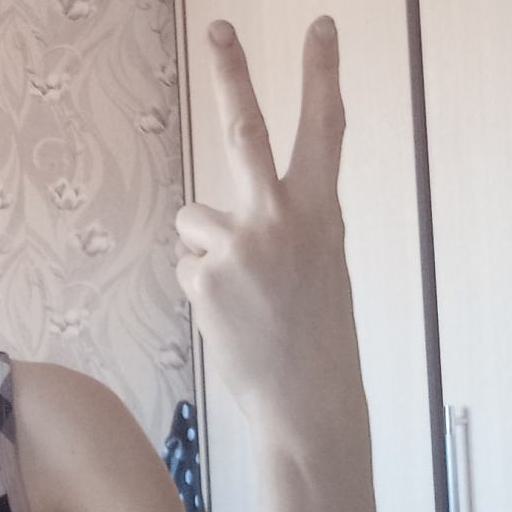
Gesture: peace_inverted